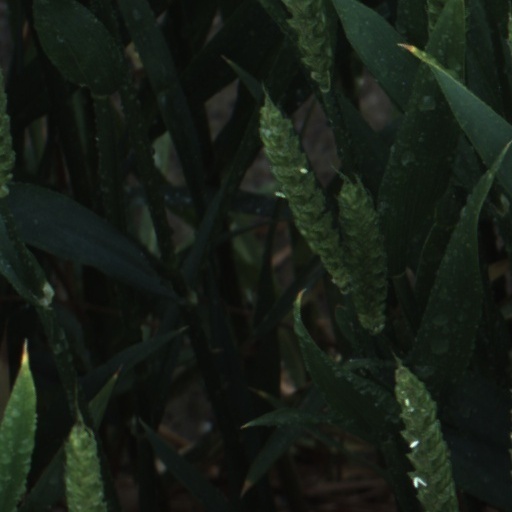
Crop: wheat